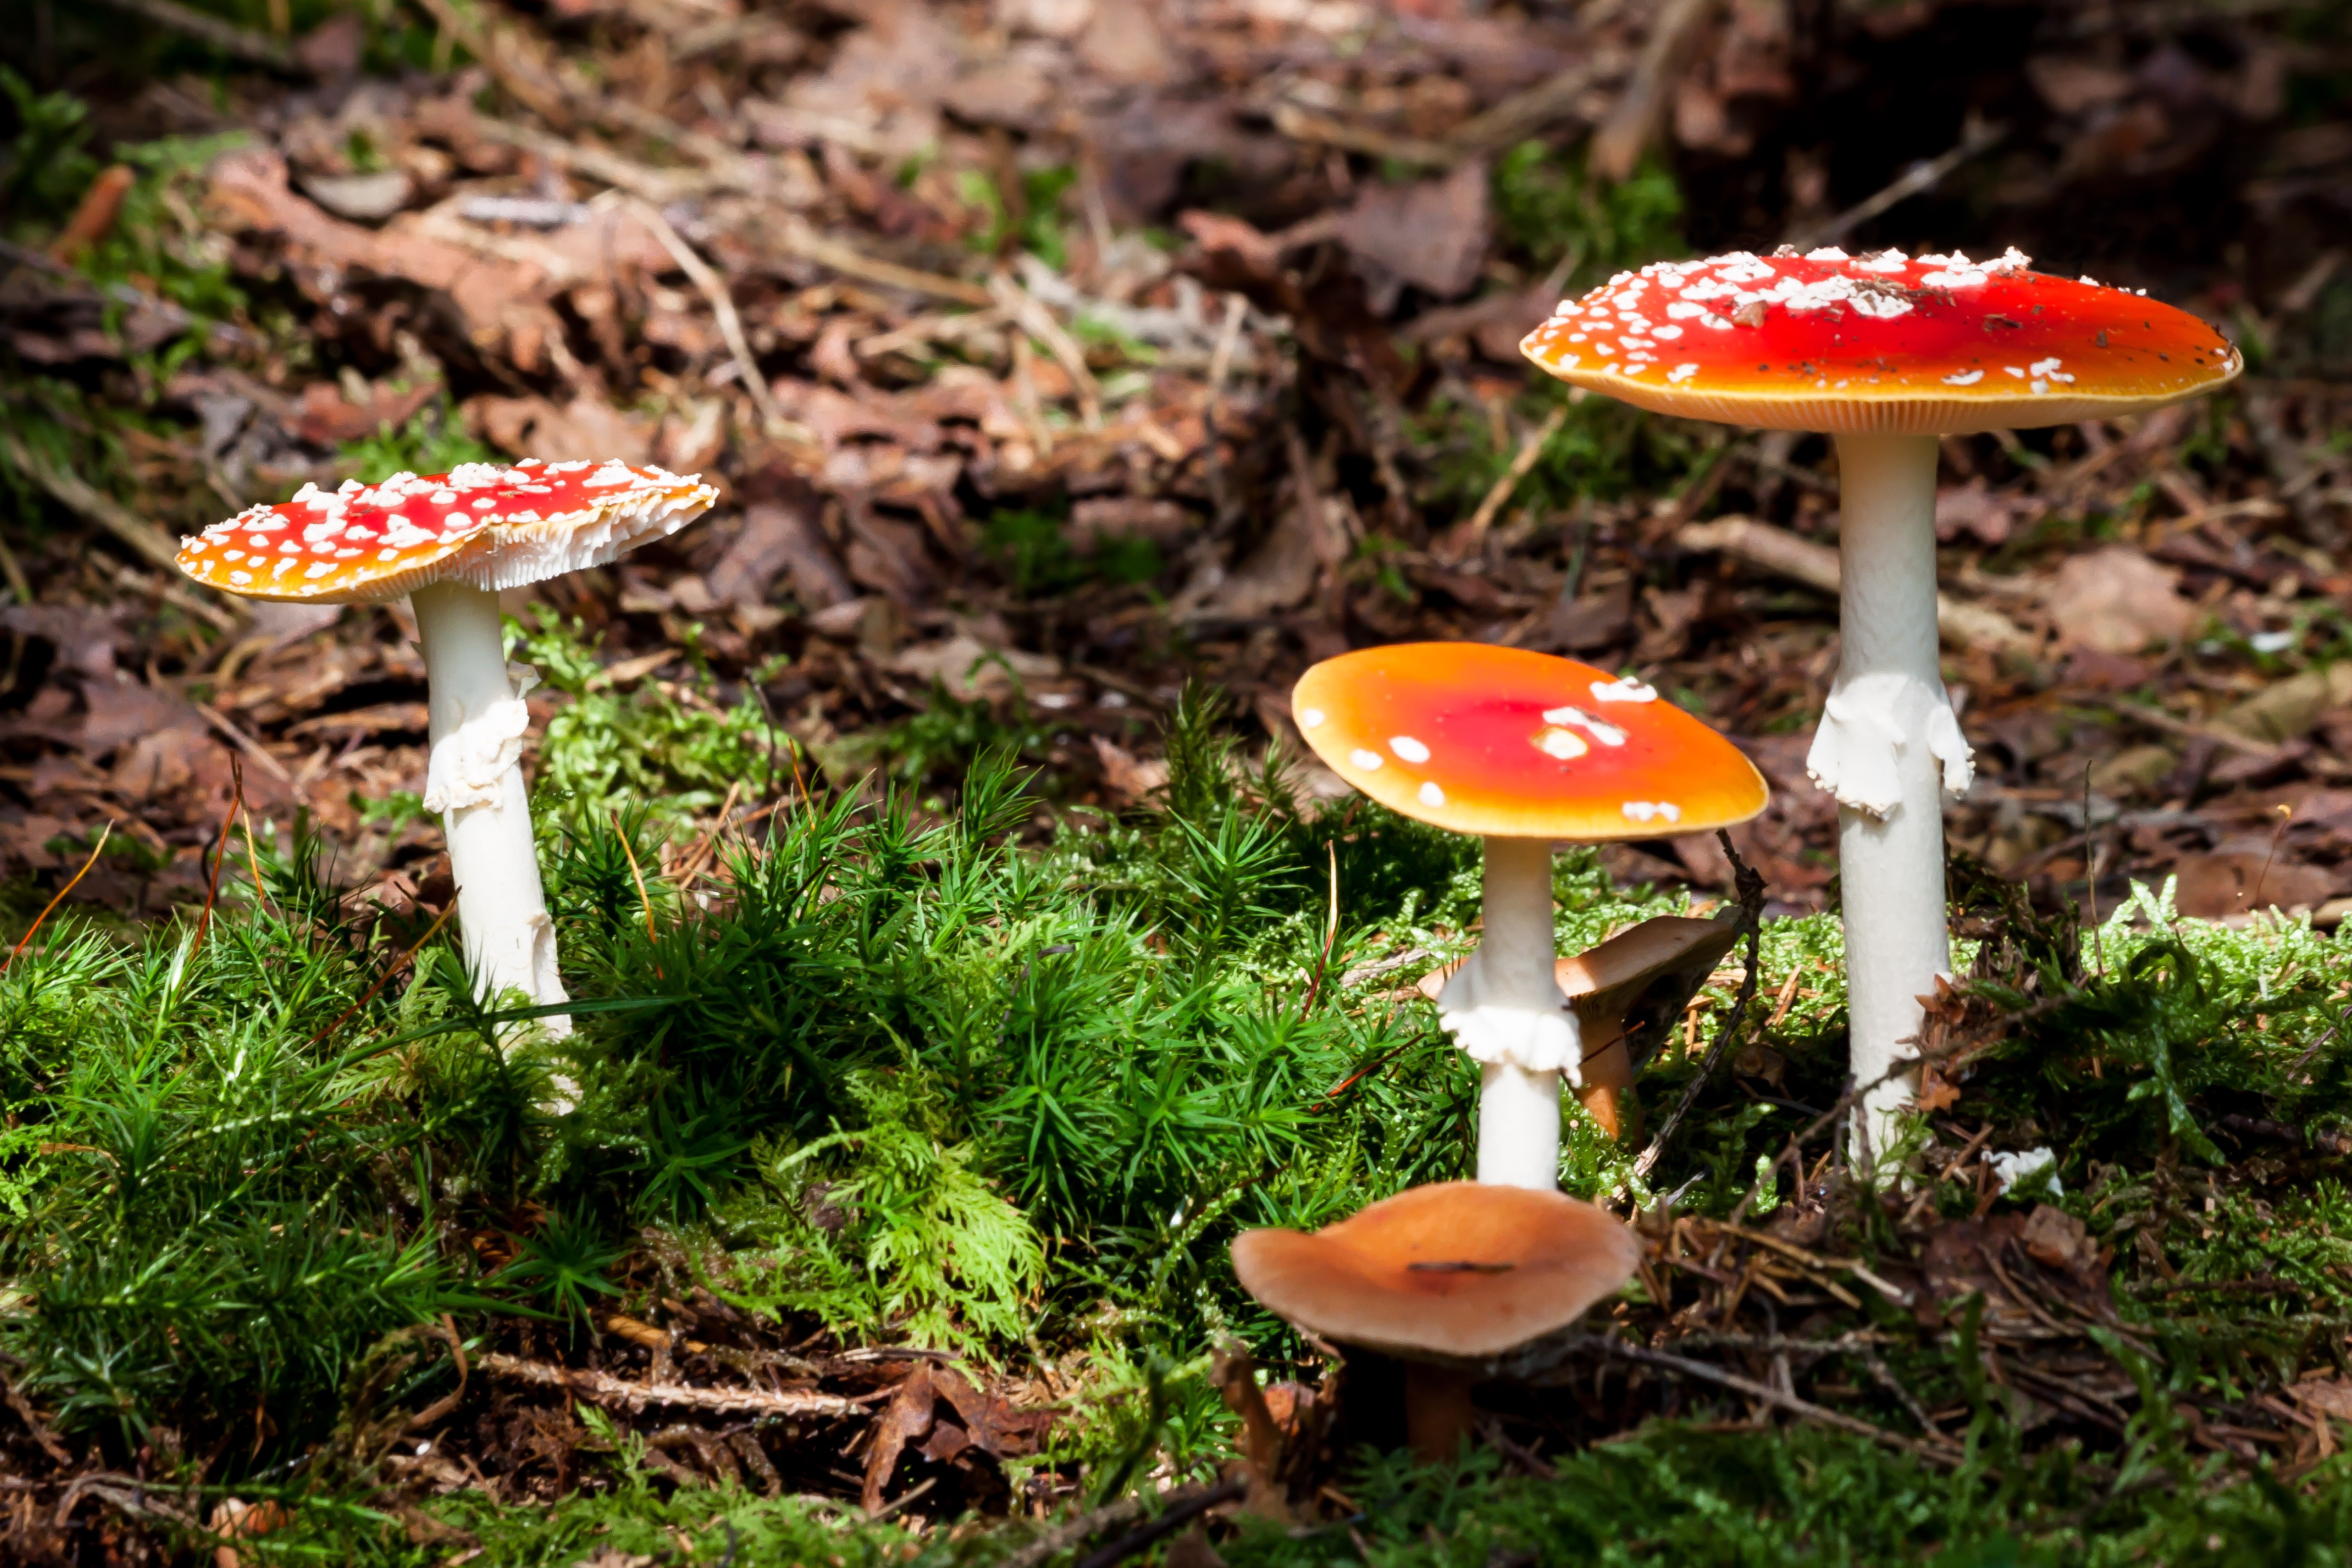
nature, forest, white, moss, green, red, autumn, soil, hat, mushroom, flora, flake, forest floor, fungus, toxic, woodland, agaric, bolete, amanita muscaria, matryoshka, edible mushroom, medicinal mushroom, penny bun, signal red, velum flakes